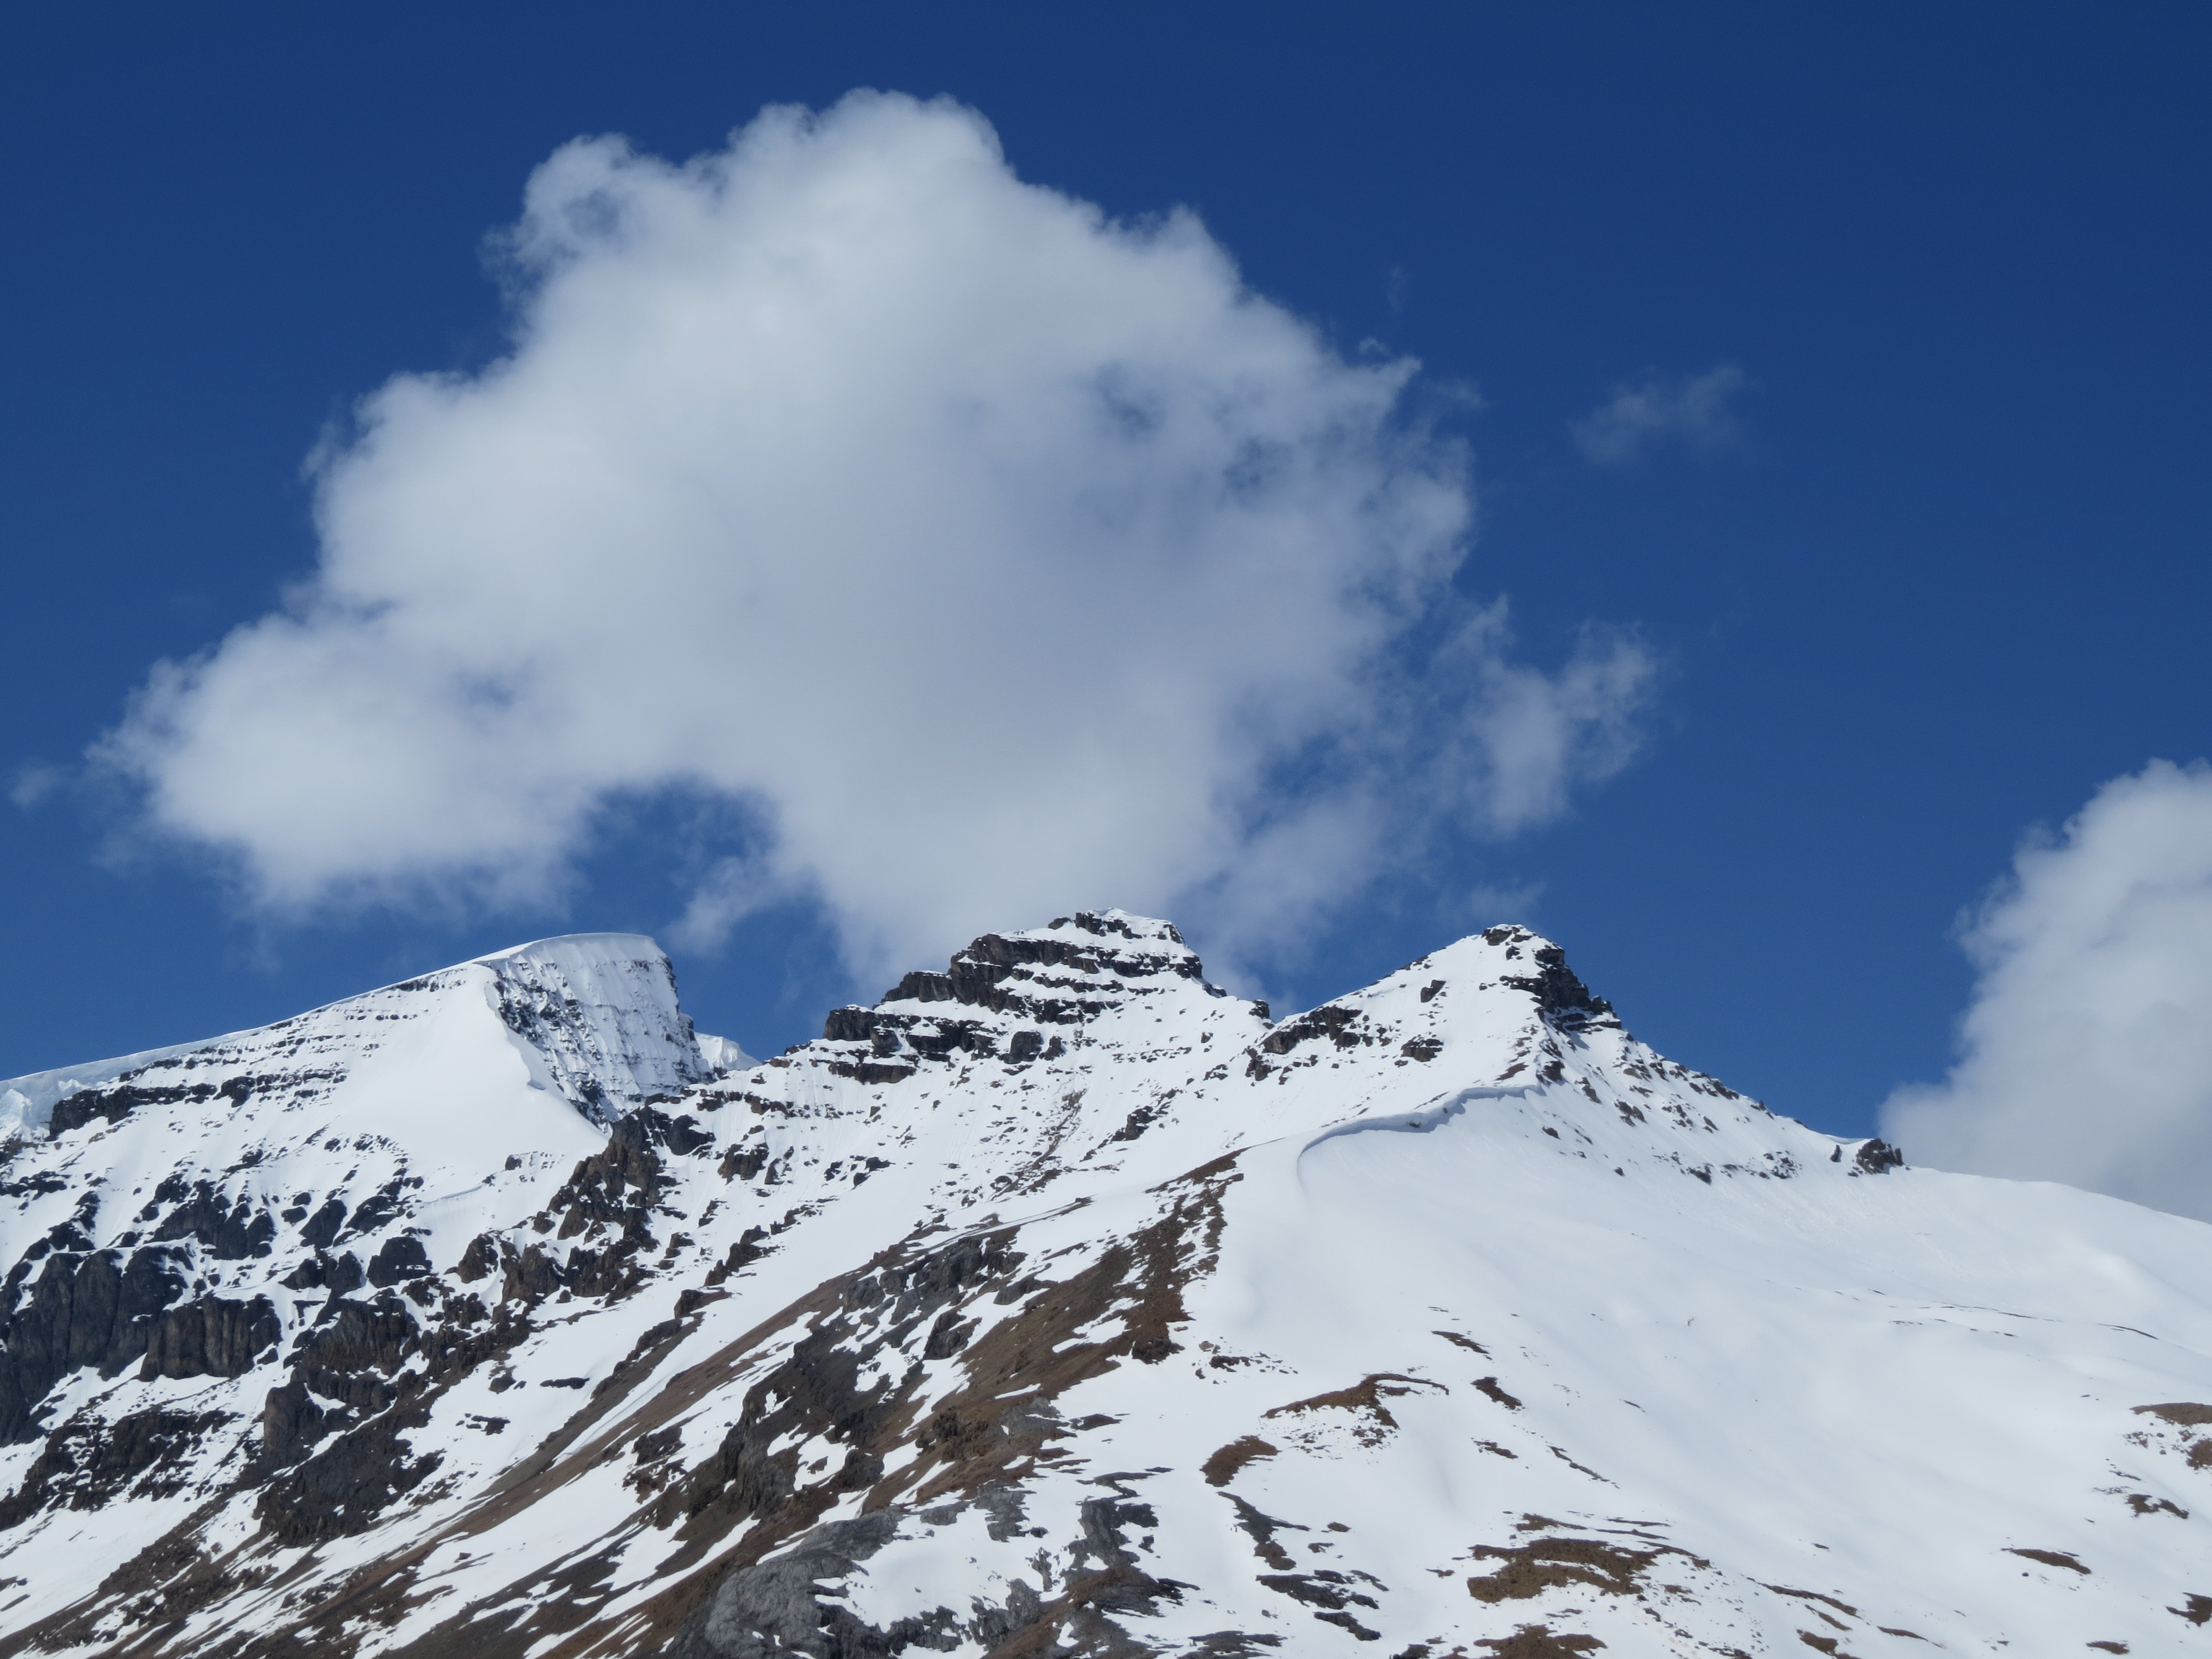
landscape, mountain, snow, cold, winter, cloud, sky, peak, mountain range, weather, season, ridge, summit, mountaineering, alps, plateau, piste, landform, ski touring, snow peak, ski mountaineering, geographical feature, mountainous landforms, geological phenomenon